Brooke Brewer

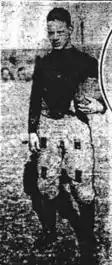

Edward "Untz" Brooke Brewer (1894–1970) was an American athlete. Brewer played two seasons of professional football with the Cleveland Indians and Akron Pros in the National Football League (NFL). He was considered one of the best high school quarterbacks in the country and played college football at . Brewer was also an accomplished track and field athlete.